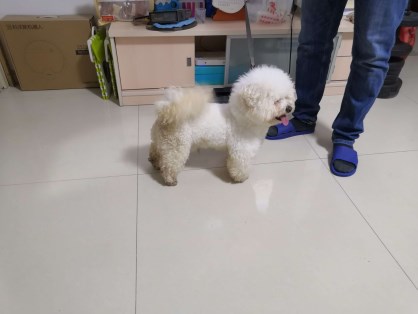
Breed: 3083-n000117-Bichon_Frise